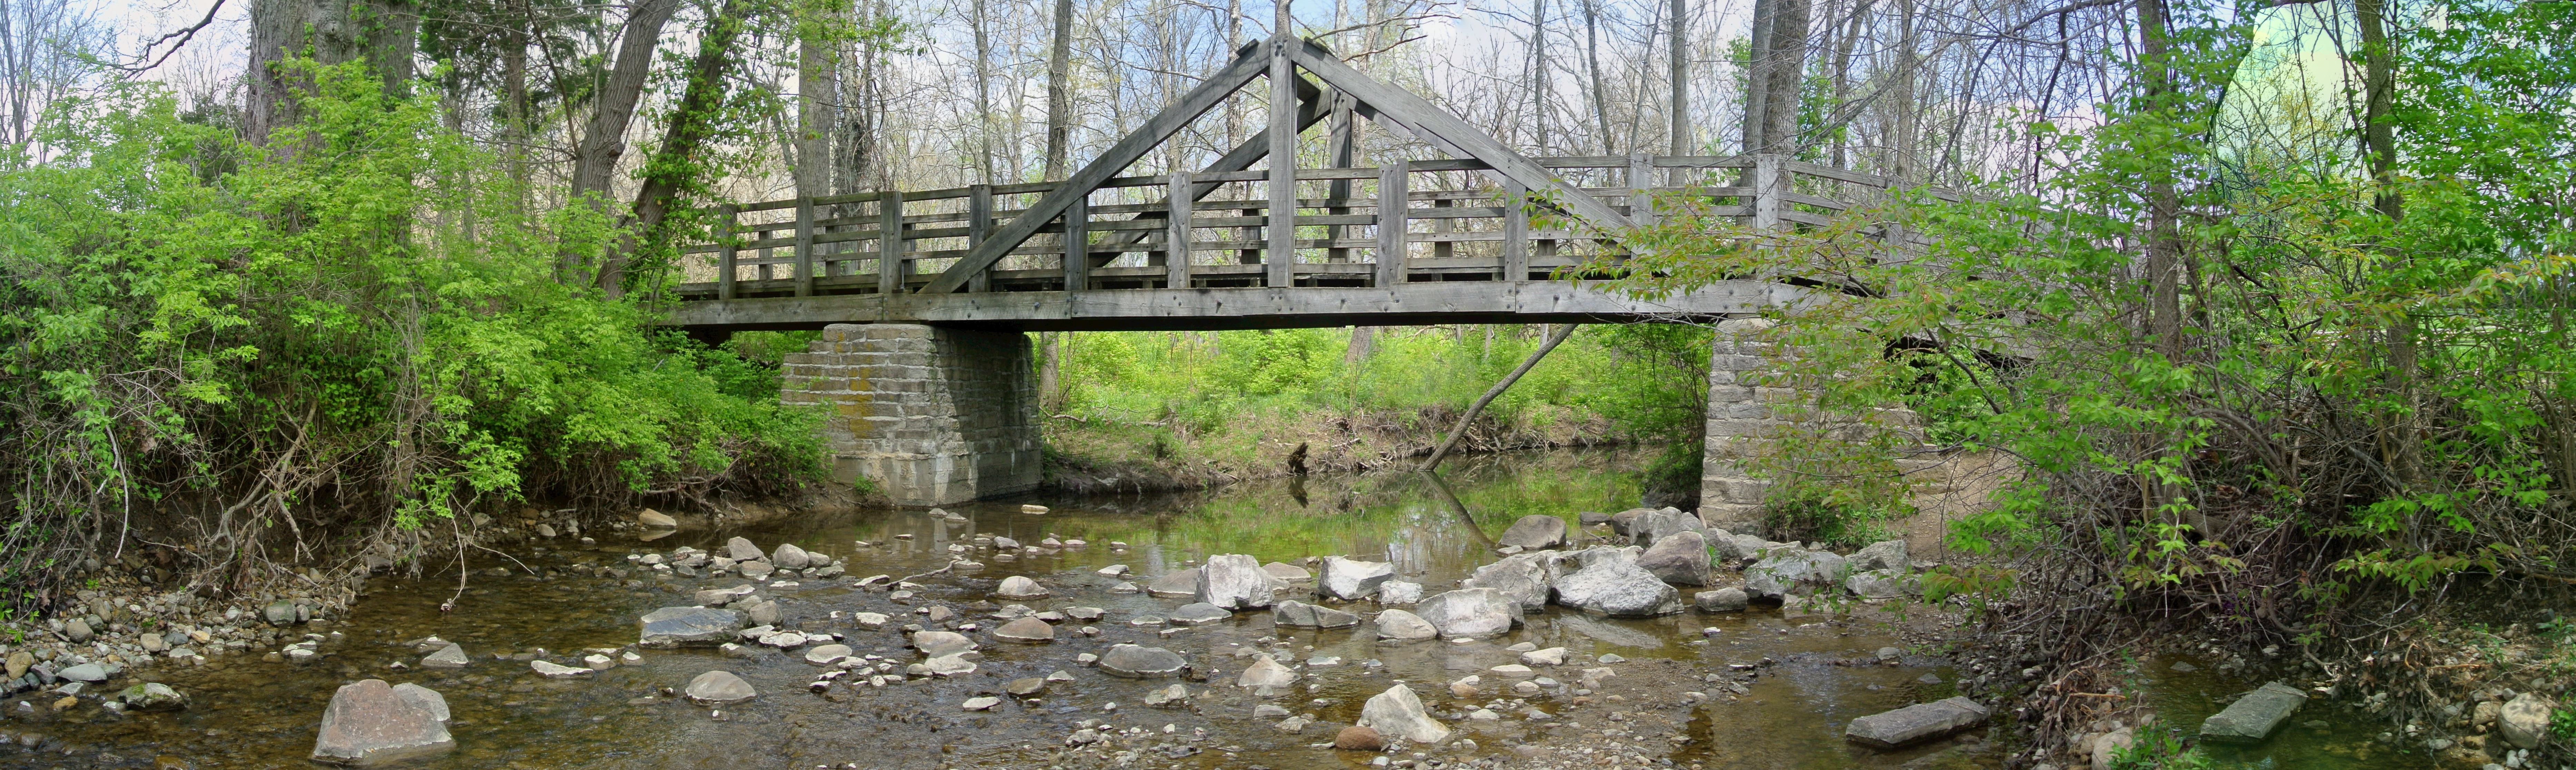
landscape, water, nature, outdoor, bridge, old, river, panorama, summer, stream, scenic, waterway, wooden, wetland, woodland, ecosystem, watercourse, nature reserve